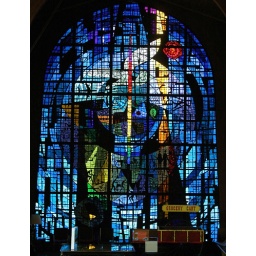
A large faceted glass window designed and fabricated by Willet Studios (now Willet Hauser Architectural Glass, Inc.).